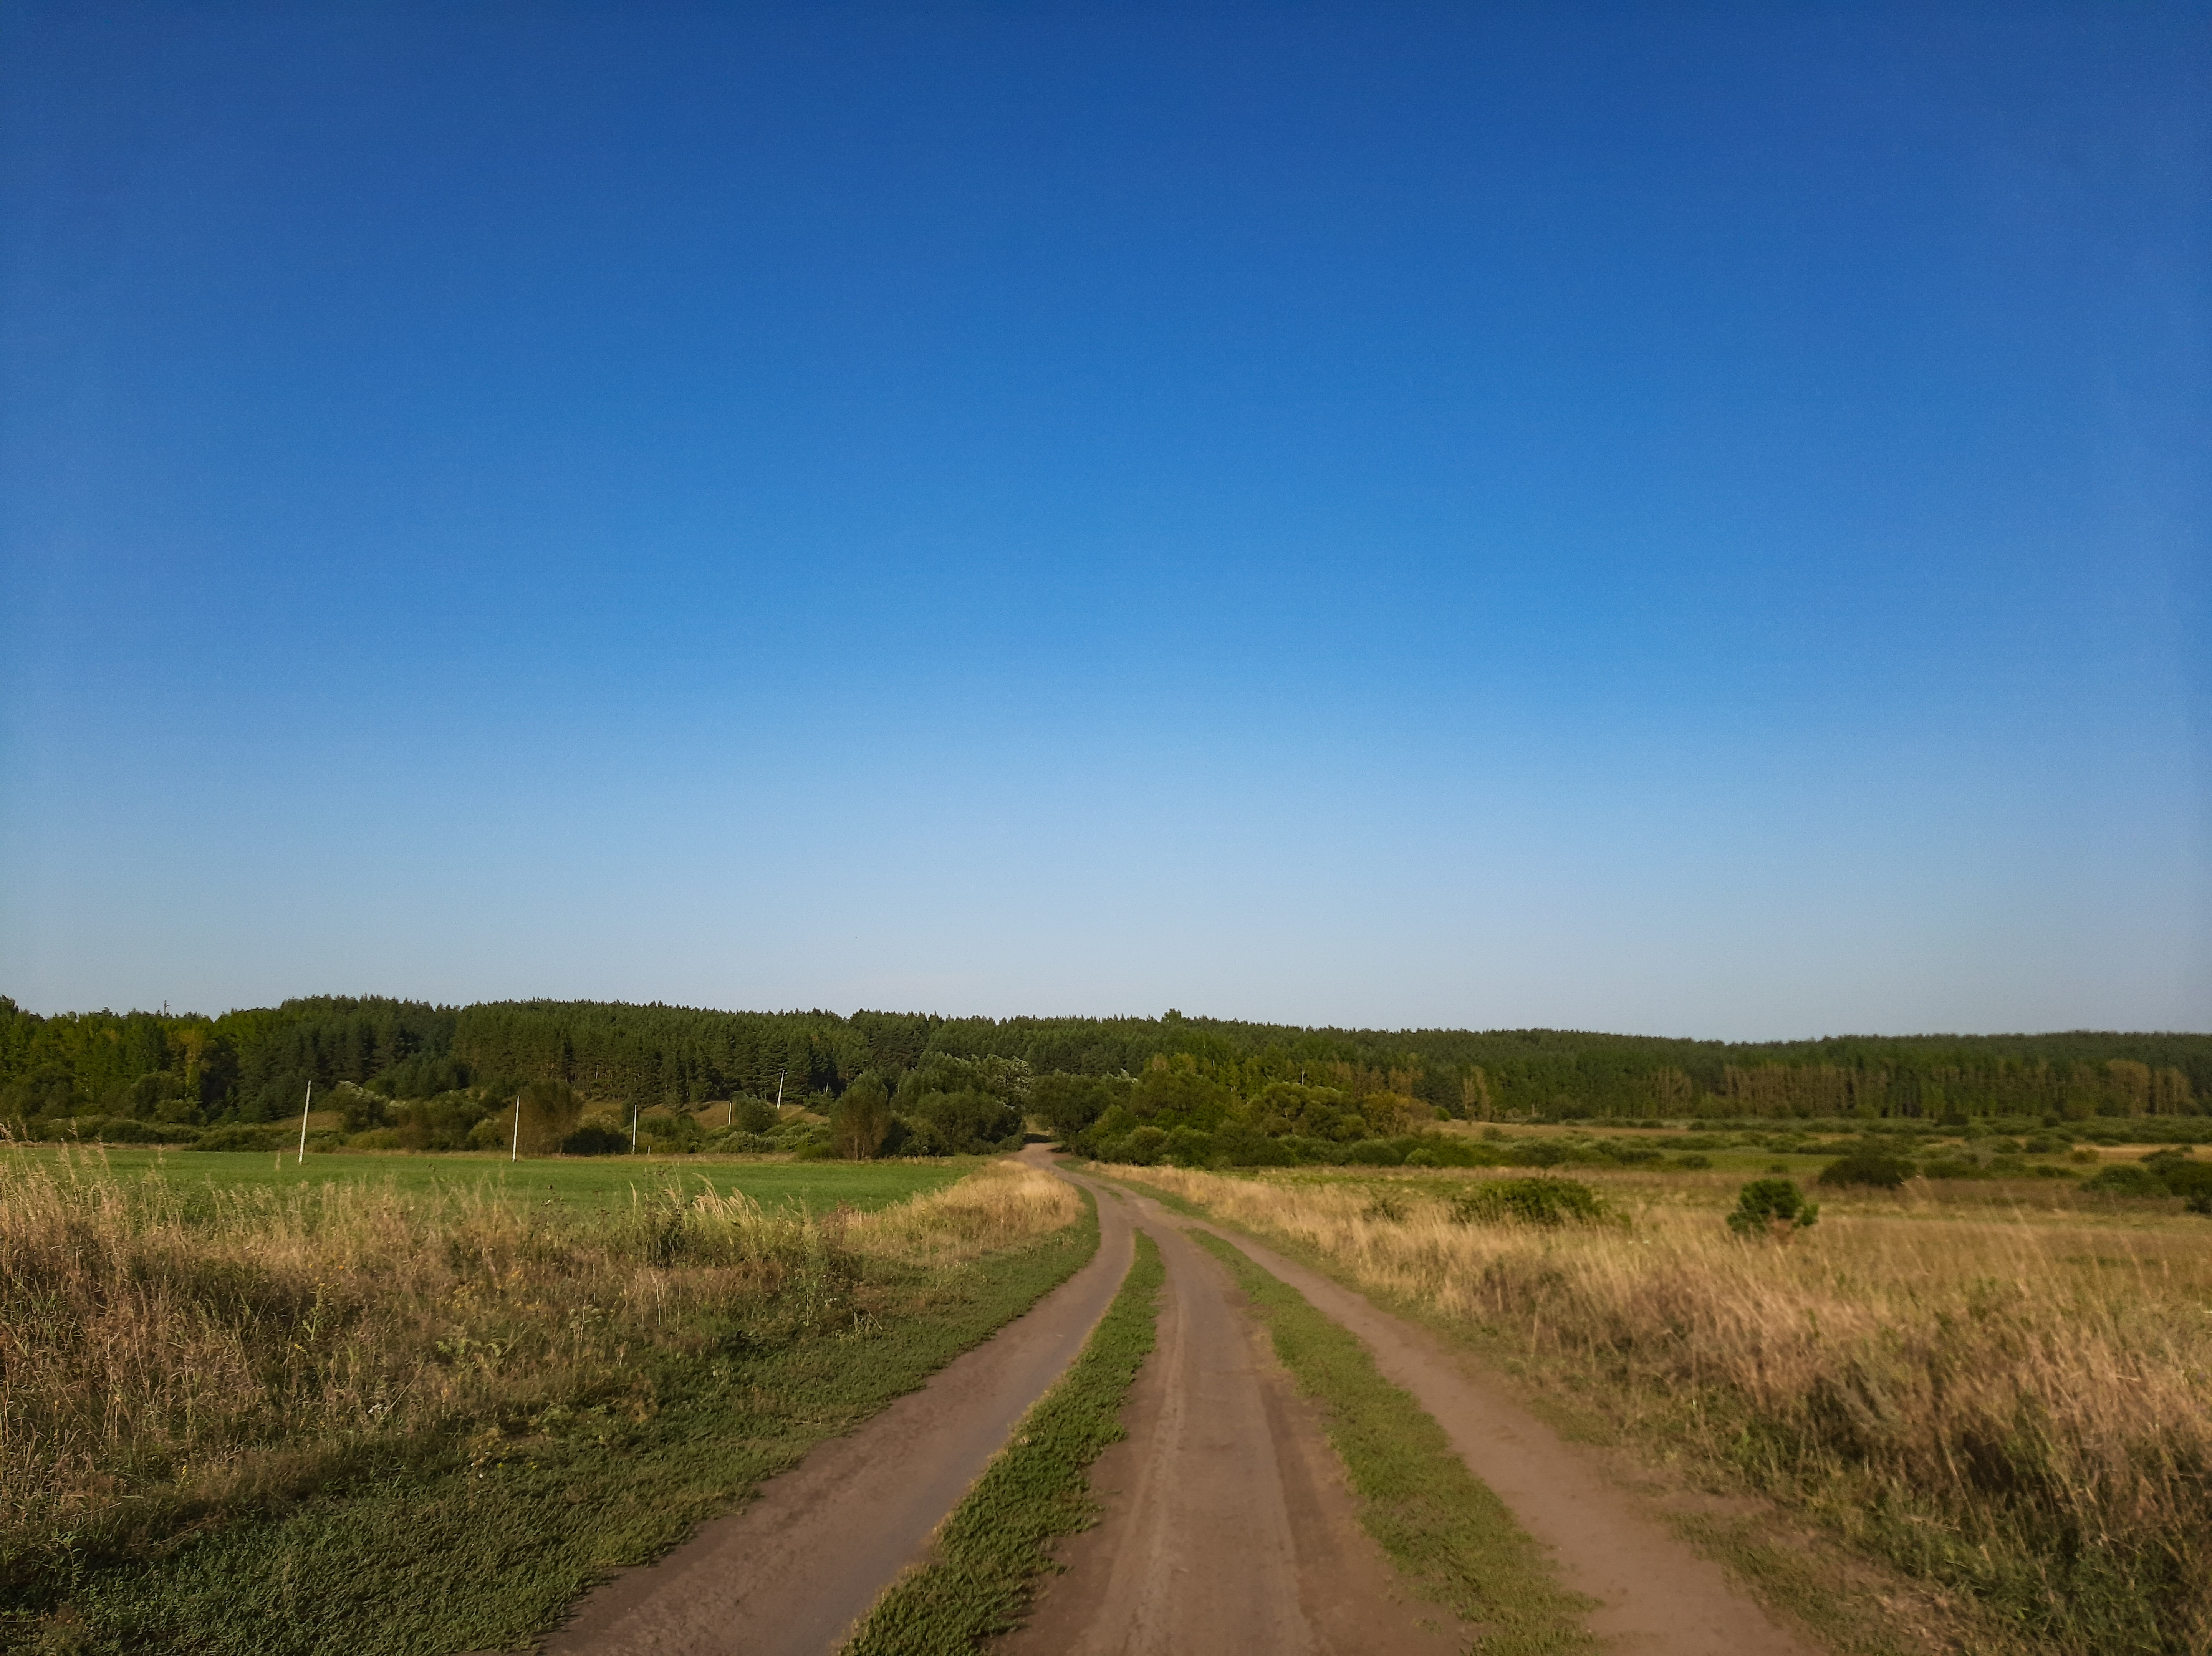
harvest, field, summer, ear, sky, weather, gray, green, village, life, plant, seeds, sowing, bread, golden, blue, white, rays, day, sun, clouds, rain, tree, freedom, hills, horizon, freshness, road, lonely, pearls, natural environment, natural landscape, land lot, cloud, asphalt, grass, landscape, road surface, plain, grassland, agriculture, meadow, prairie, dirt road, soil, pasture, steppe, shrubland, trail, path, hill, cumulus, savanna, lane, subshrub, chaparral, evening, farm